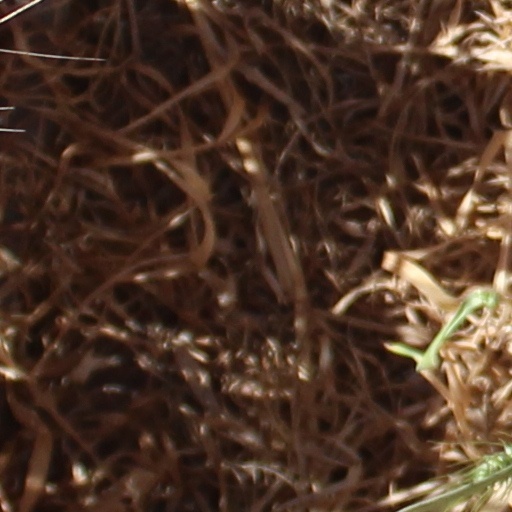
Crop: wheat